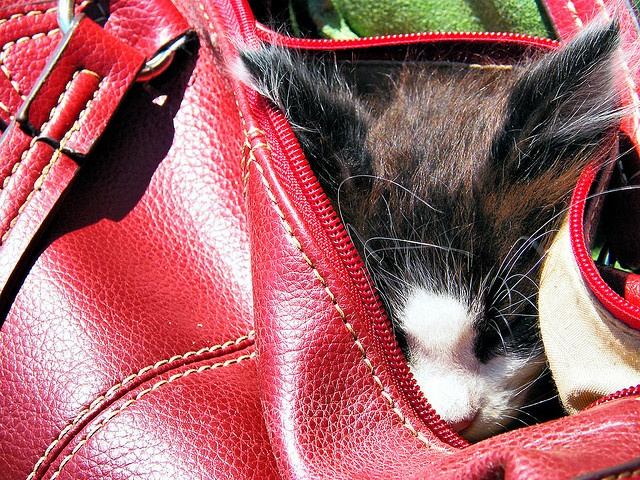
A kitten takes a nap in a purse
A cat is inside of a red bag
A small multicolored cat is inside of a red leather purse.
A cat's head is visible poking out of a handbag.
Small brown and white cat asleep inside a red bag.